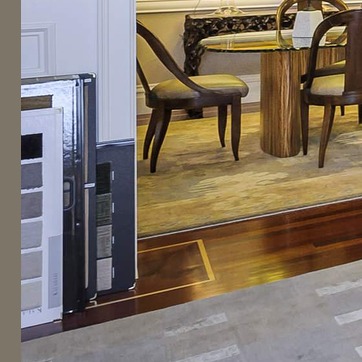
Material: carpet